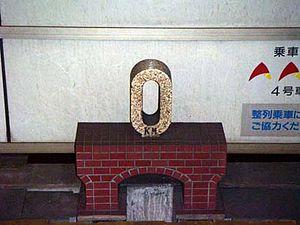
La ligne principale Chūō est une ligne ferroviaire des compagnies JR East et JR Central au Japon. Cette ligne relie Tokyo et Nagoya, mais c'est la plus lente connexion par rail entre ces deux villes : la ligne principale Tōkaidō est un peu plus rapide et la ligne Shinkansen Tōkaidō permet la liaison la plus rapide.